Letters from an American Farmer

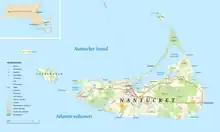
A map of the island of Nantucket pointing out various landmarks and geographic features.

"Letters" is structured around the fictional correspondence via letters between James—an American farmer living in the Quaker colony of Pennsylvania—and an English gentleman, Mr F. B. However, it's only James' letters that are presented, as the addressee's answers are absent. The work consists of twelve letters that address a wide range of issues concerning life in the British colonies in America in the years prior to the American Revolutionary War. The "Introductory Letter" (Letter I) introduces the fictional narrator James, and each subsequent letter takes as its subject matter either a certain topic (Letter III "What is an American?") or a particular location that James visits (Letters IV, VI and IX describe Nantucket, Martha's Vineyard and Charles Town respectively), though certain themes span or are referred to within several letters. The exception to this is Letter XI, which is written by a Russian gentleman ("Mr. Iw——n Al——z") describing his visit to the botanist John Bartram, but who is presumed to also be writing to Mr F. B. Arranged as a series of discontinuous letters, the work can appear superficially disconnected, although critics have identified various levels of coherence and organization.